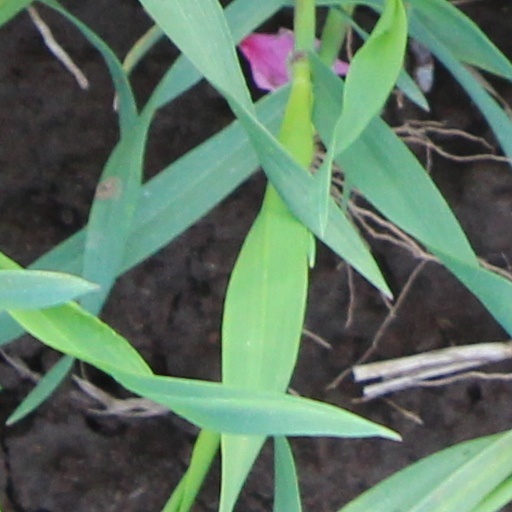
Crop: wheat